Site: brandenburg
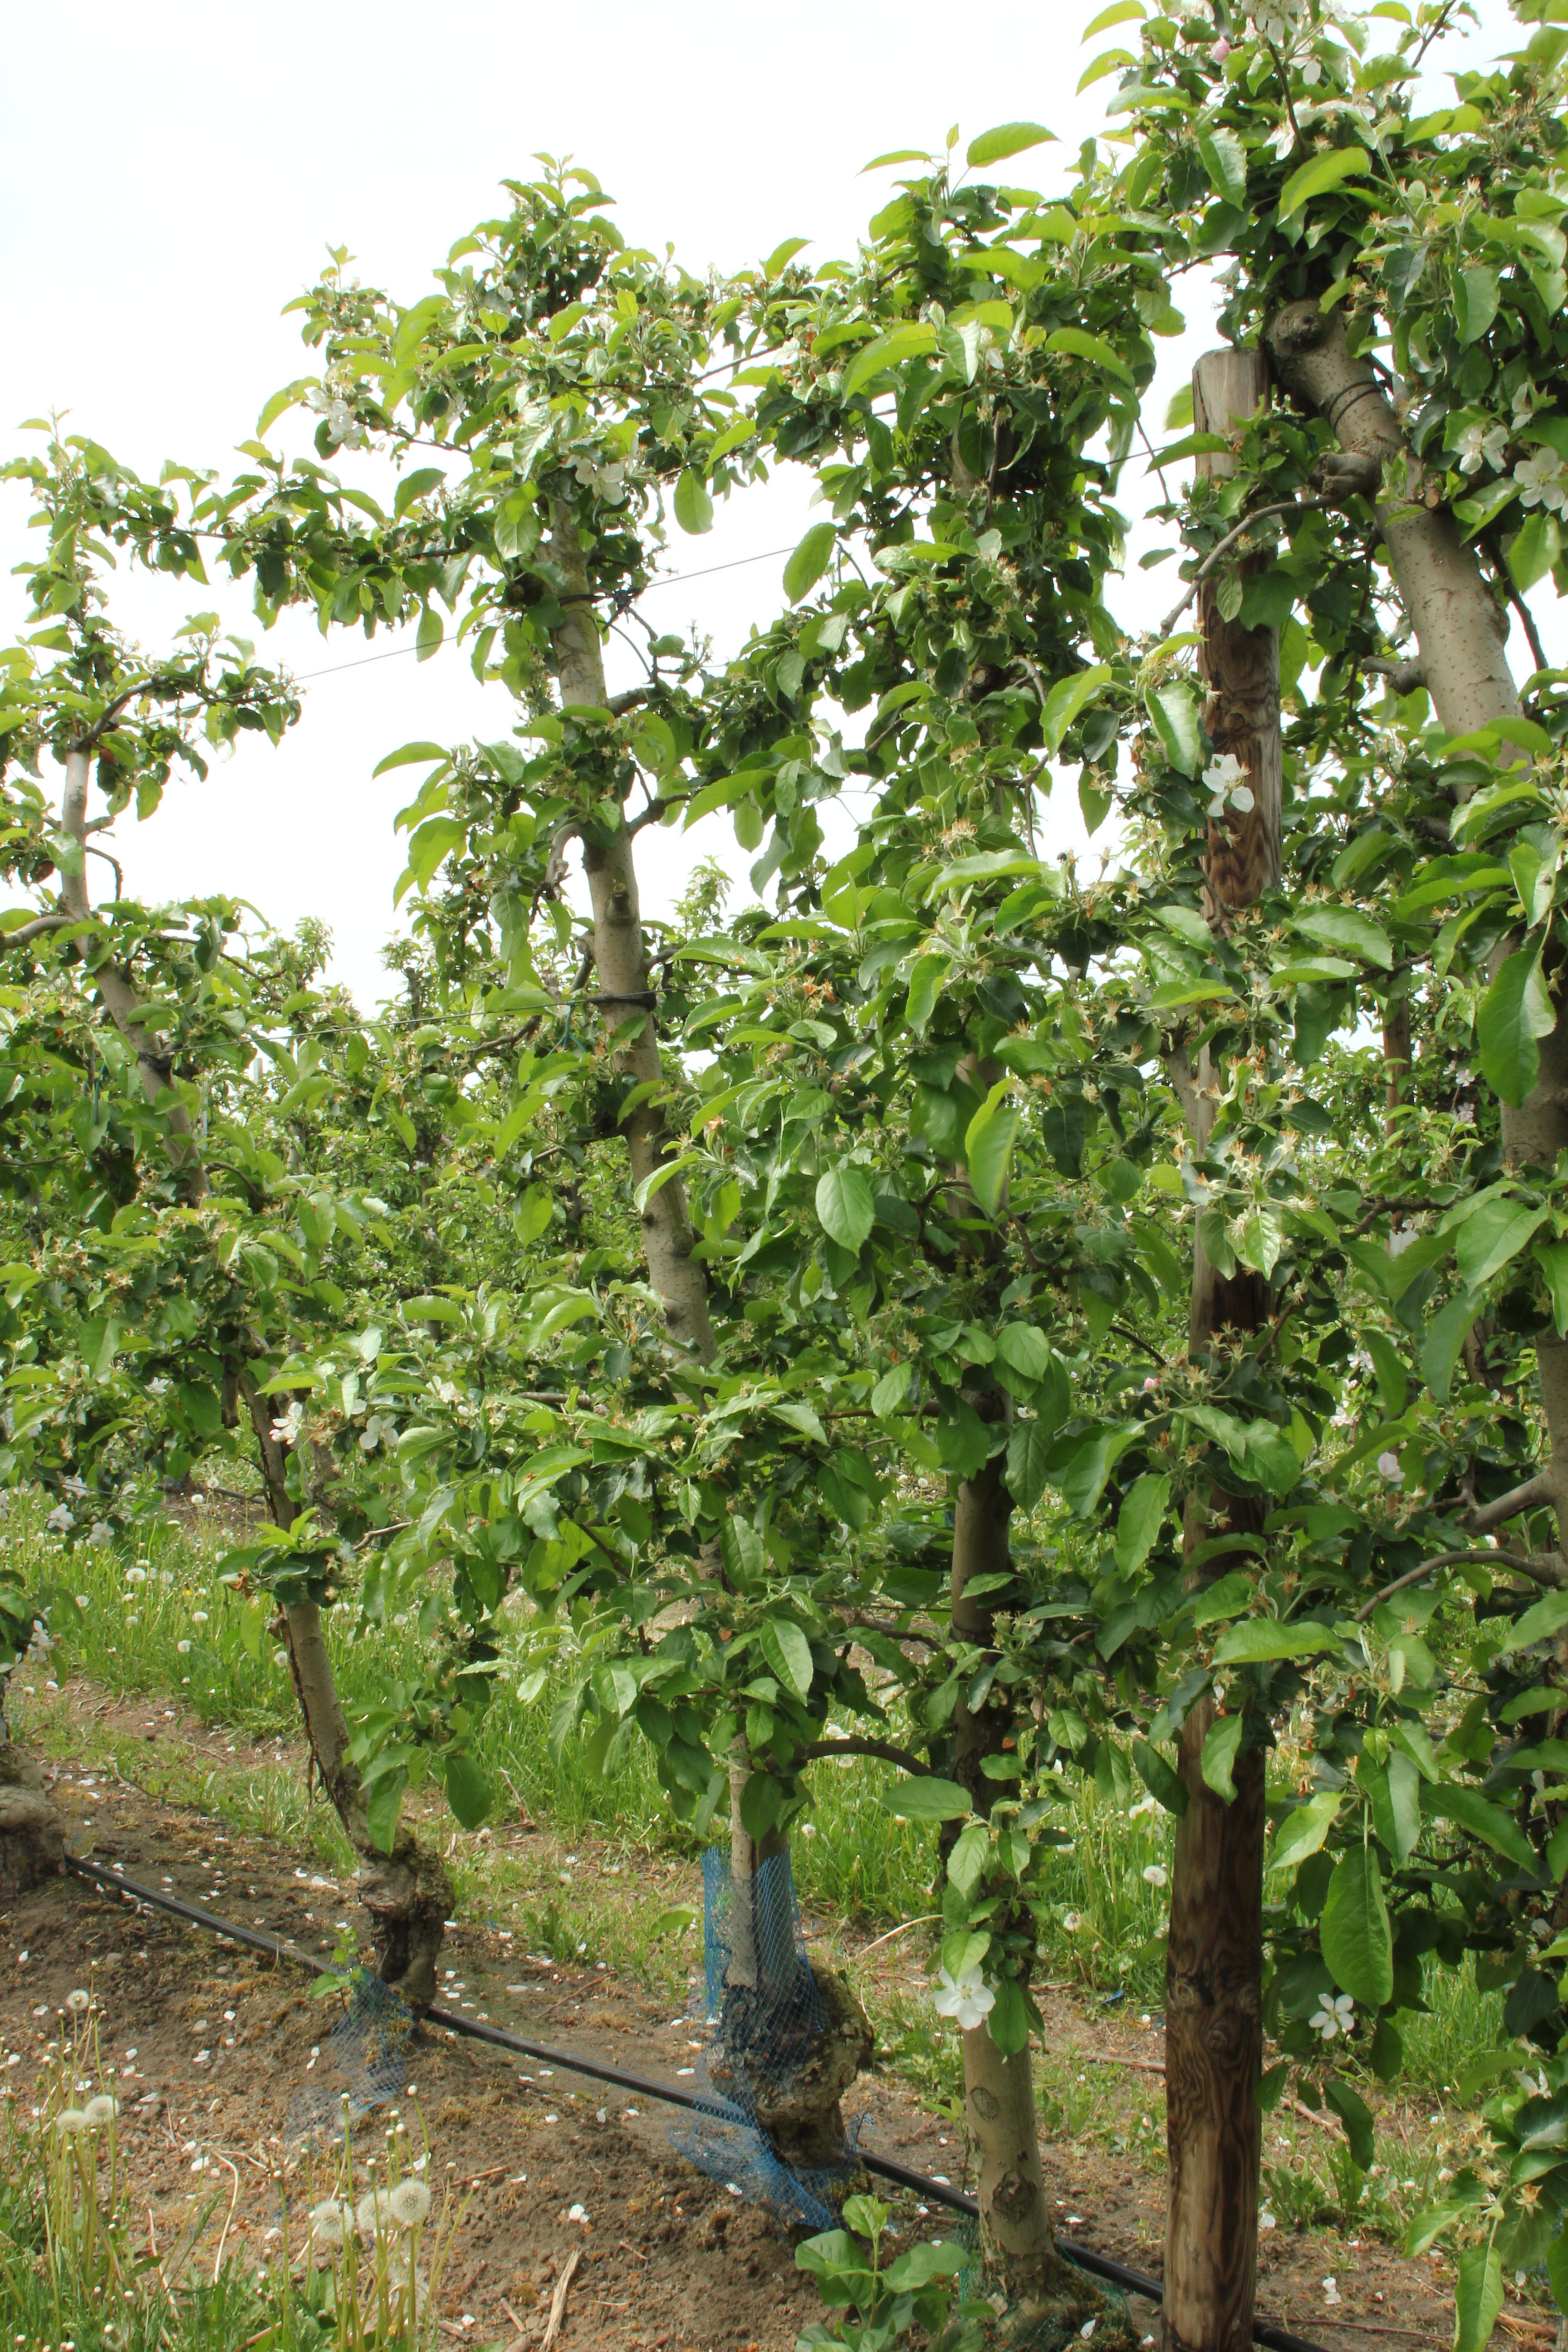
Growth stage (BBCH 67): Flowering